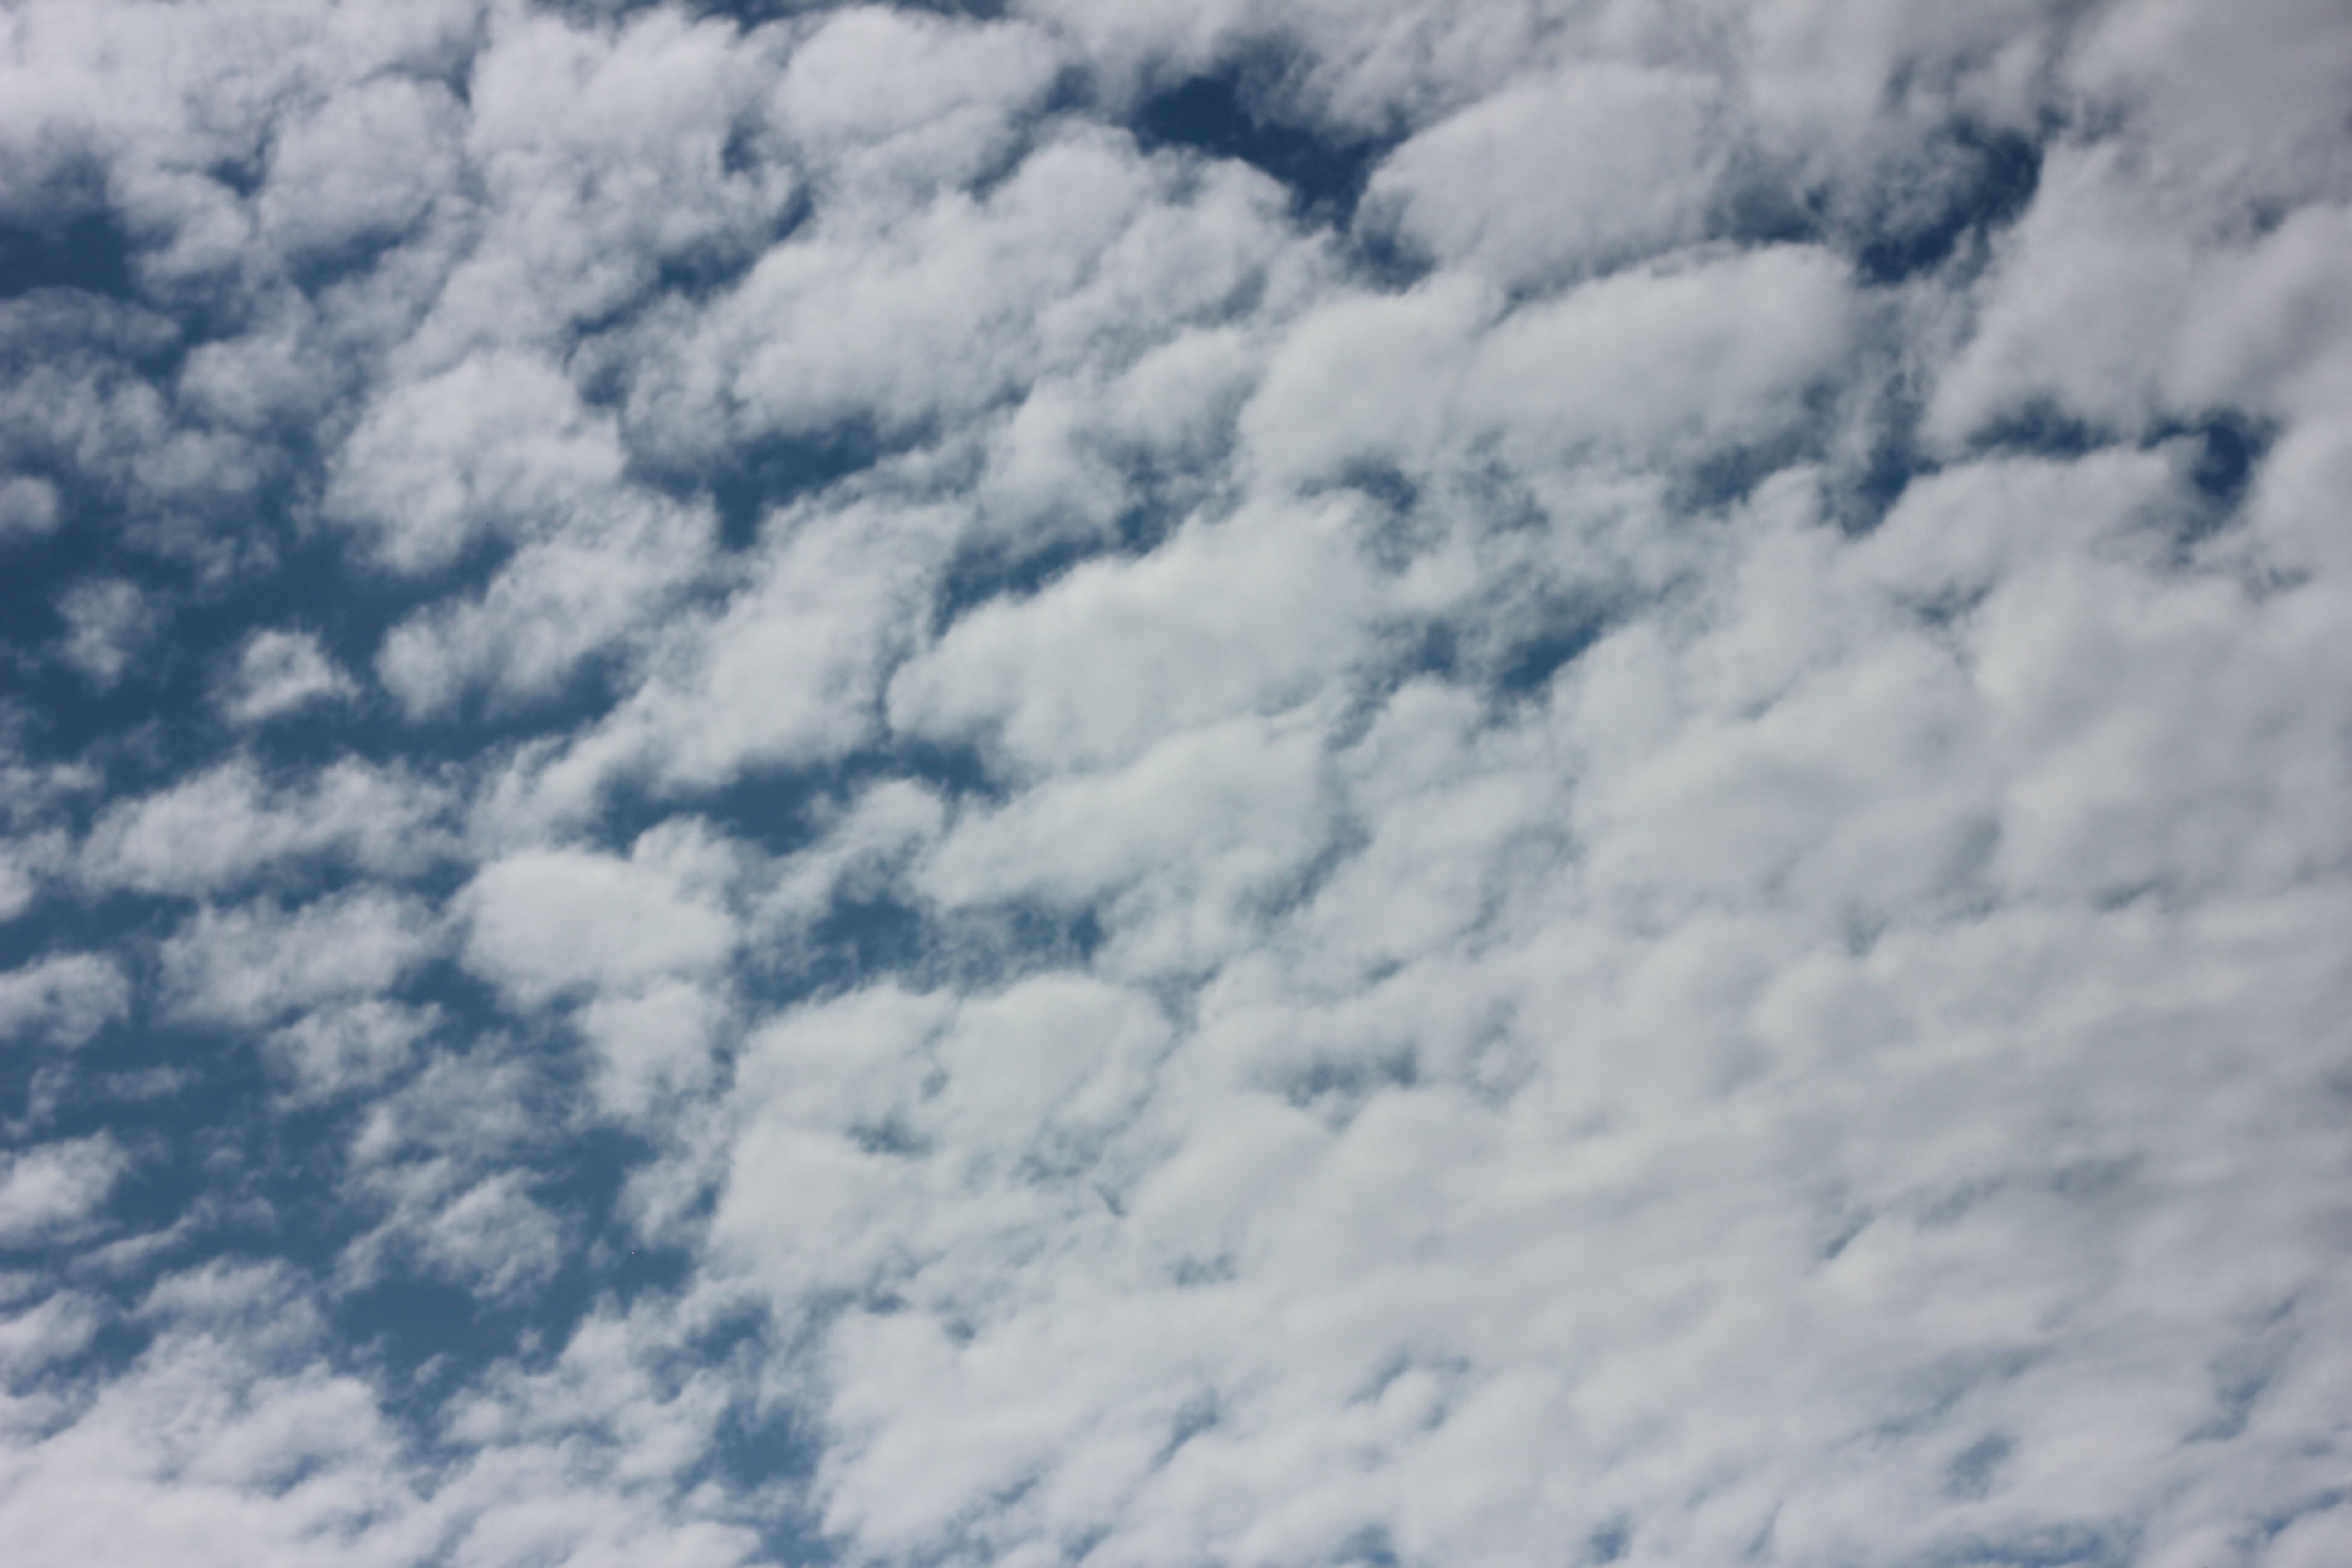
nature, cloud, sky, atmosphere, daytime, weather, cumulus, calm, blue, outdoors, clouds, clouds sky, phenomenon, meteorological phenomenon, blue sky background, atmosphere of earth